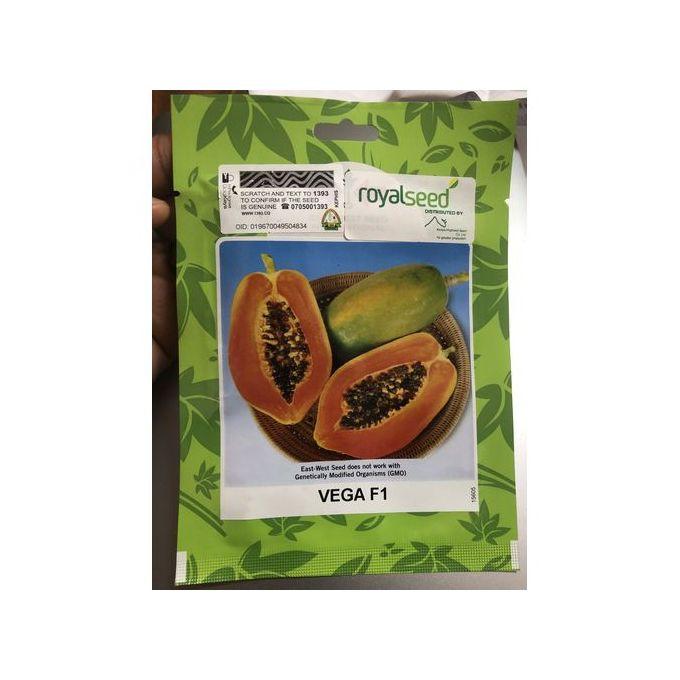
Sehemu ya aridhi iliyo tambarale ikiwa na mto mkubwa ambao pembeni yake kuna barabara, pia kuna miinuko na milima iliyo na misitu na sehemu nyingine kuna miti michache na vichaka.